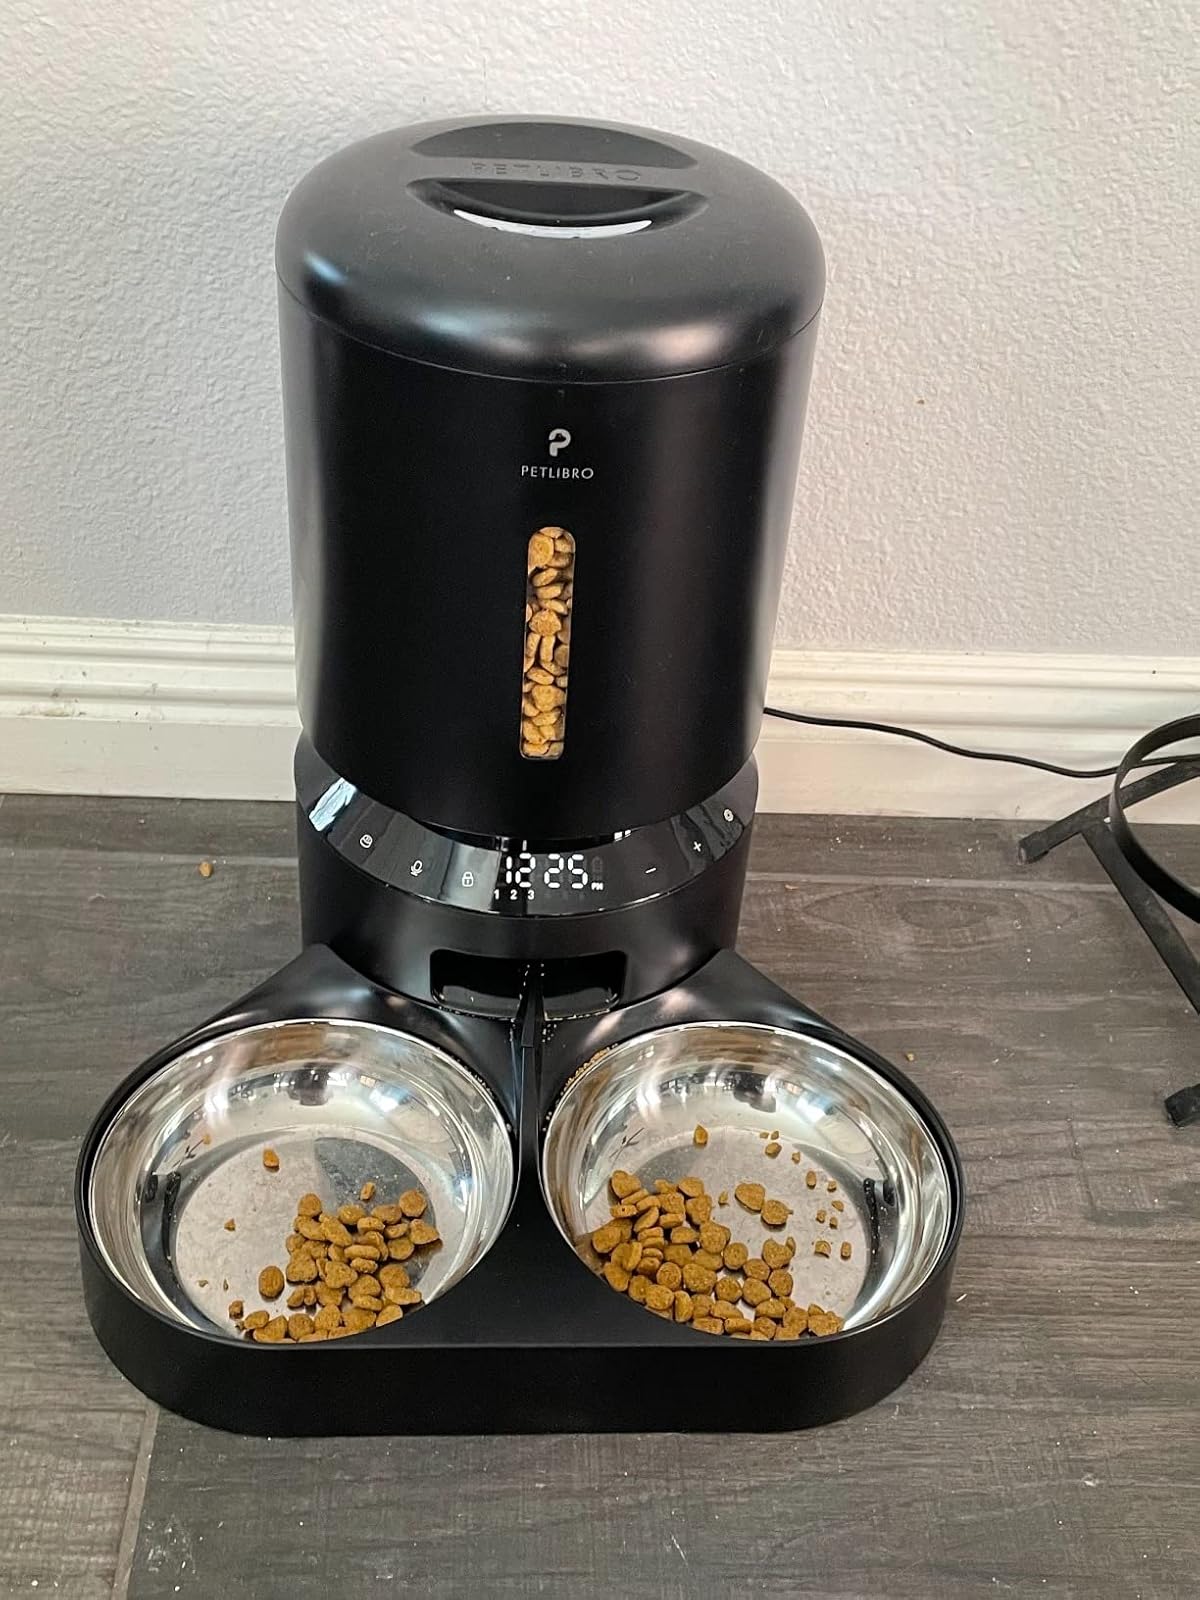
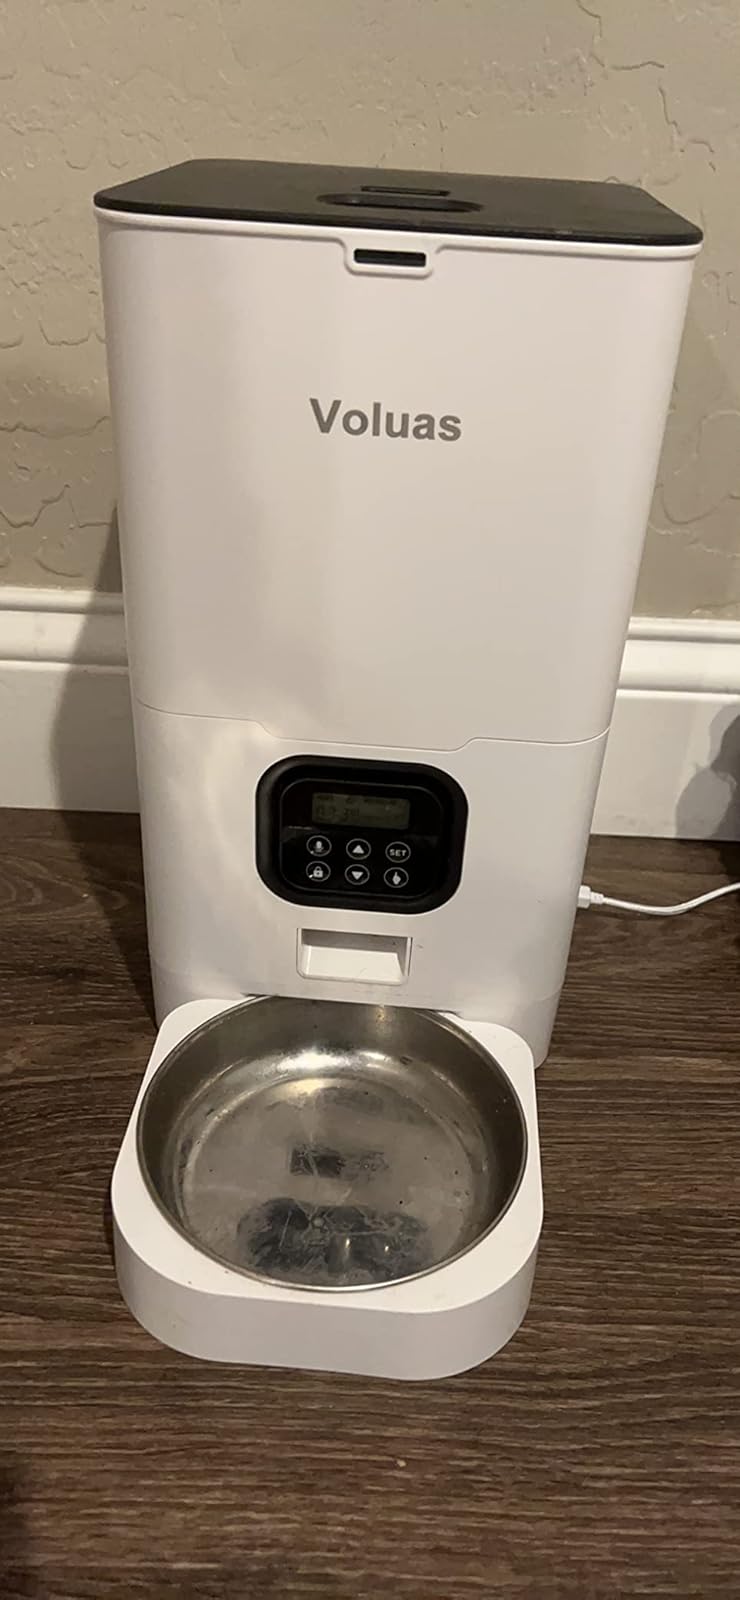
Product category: items_feeder
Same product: no